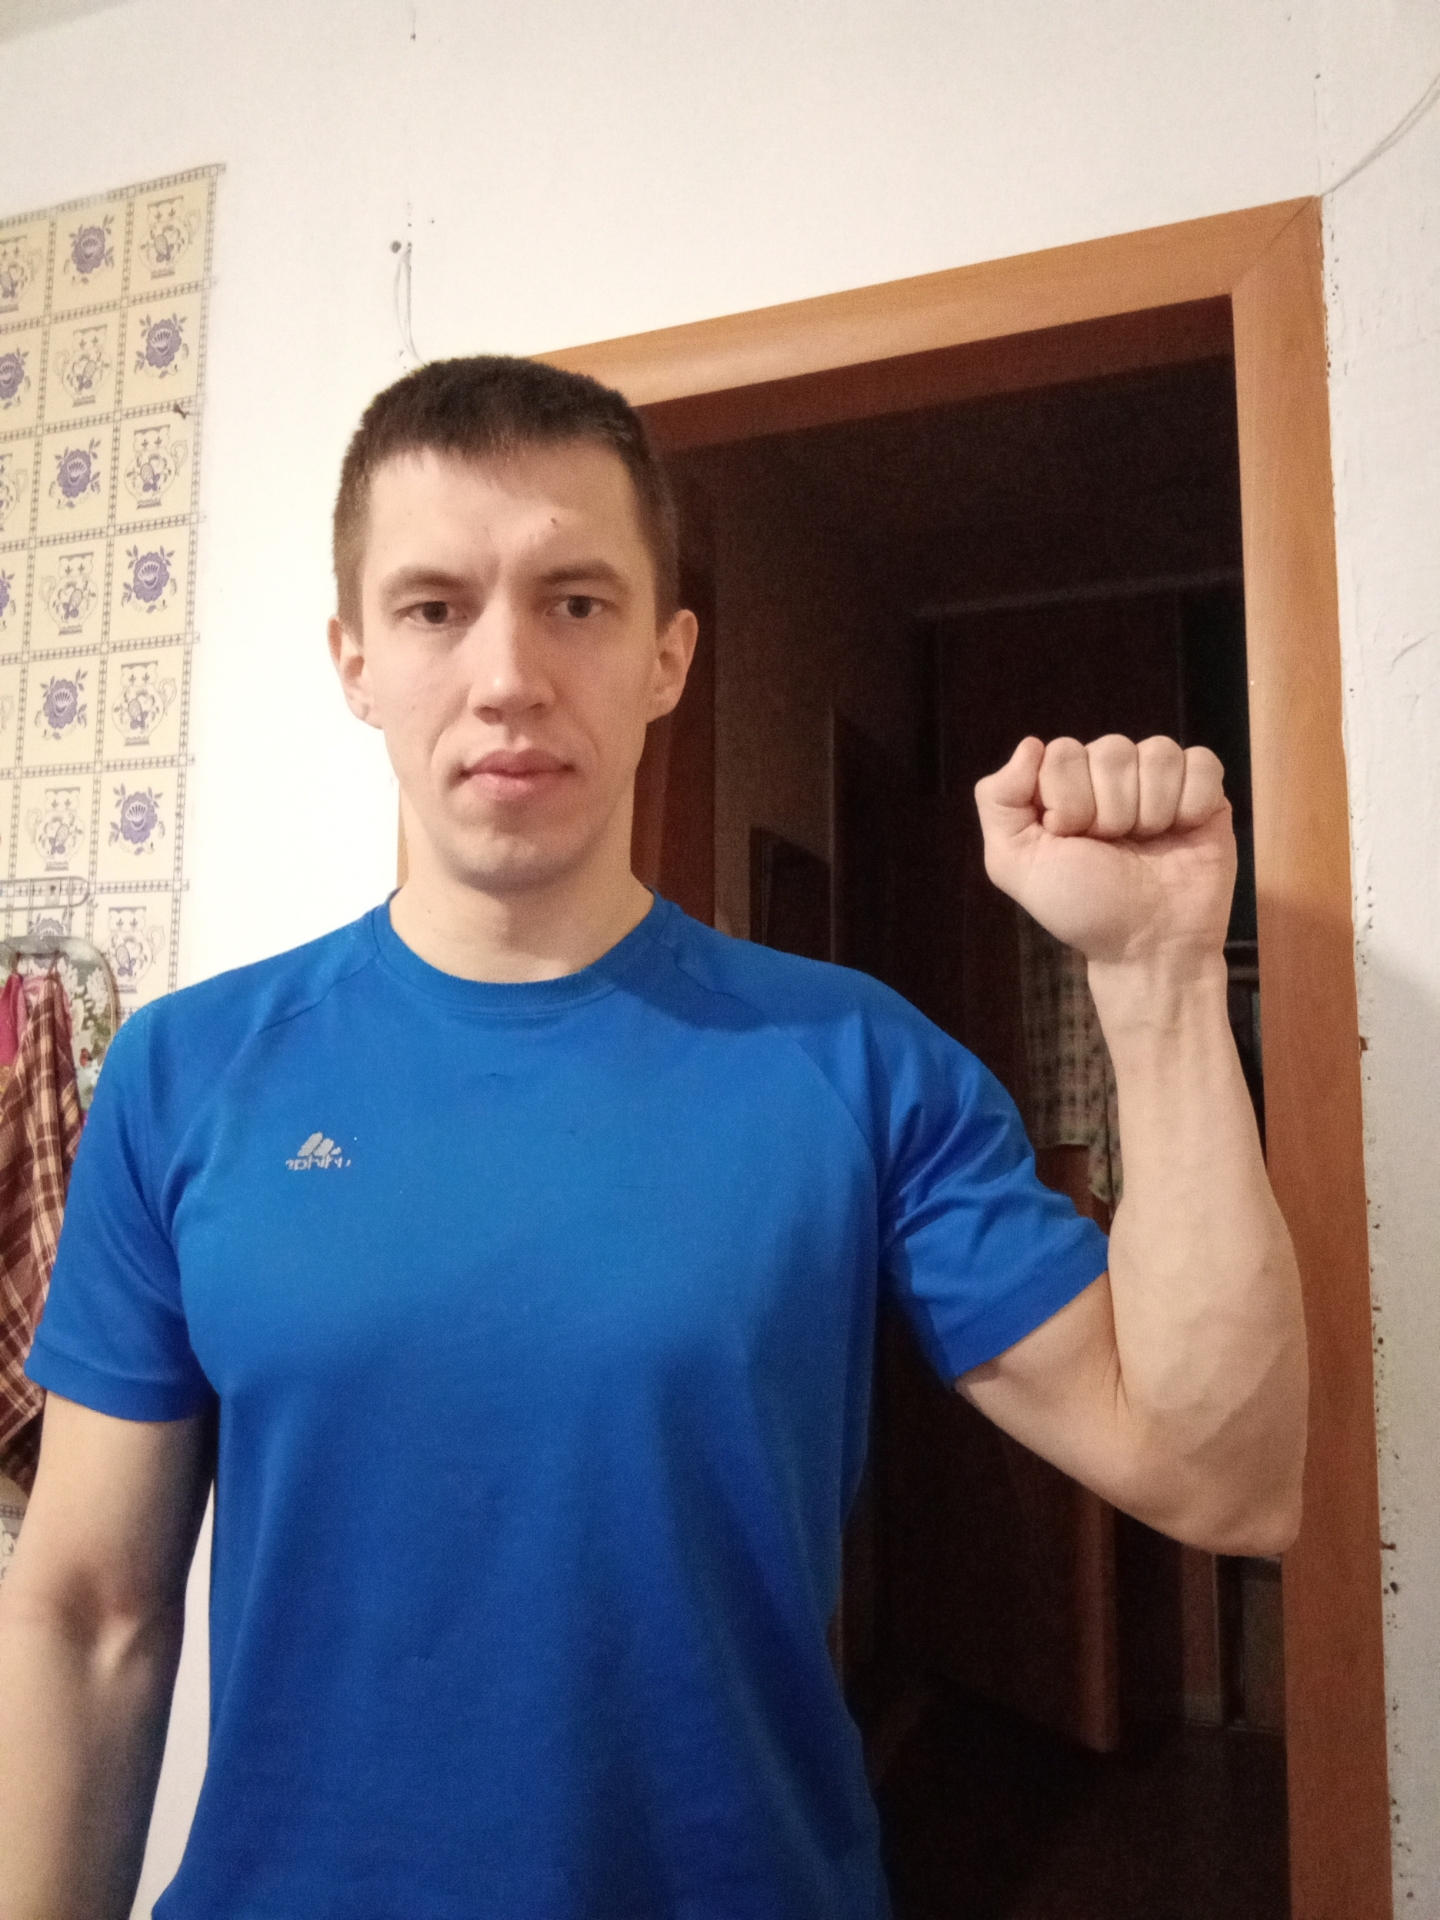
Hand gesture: fist